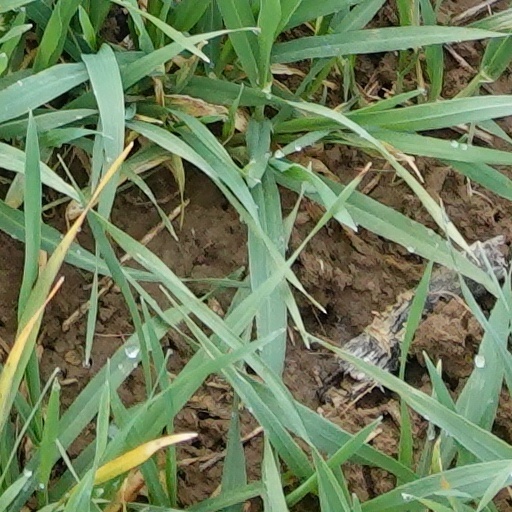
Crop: wheat